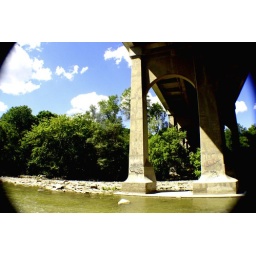
bridge over troubled water 4